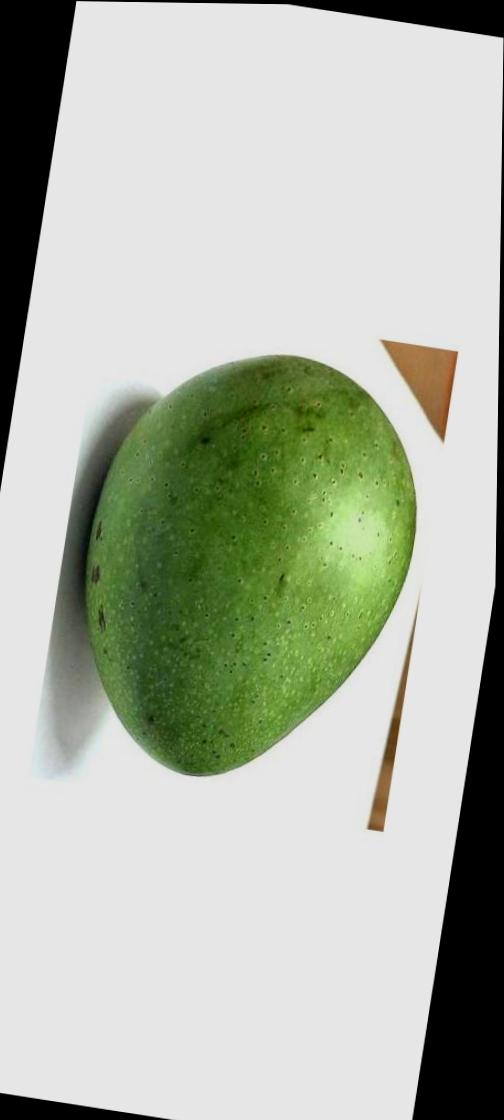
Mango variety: Ashshina Zhinuk